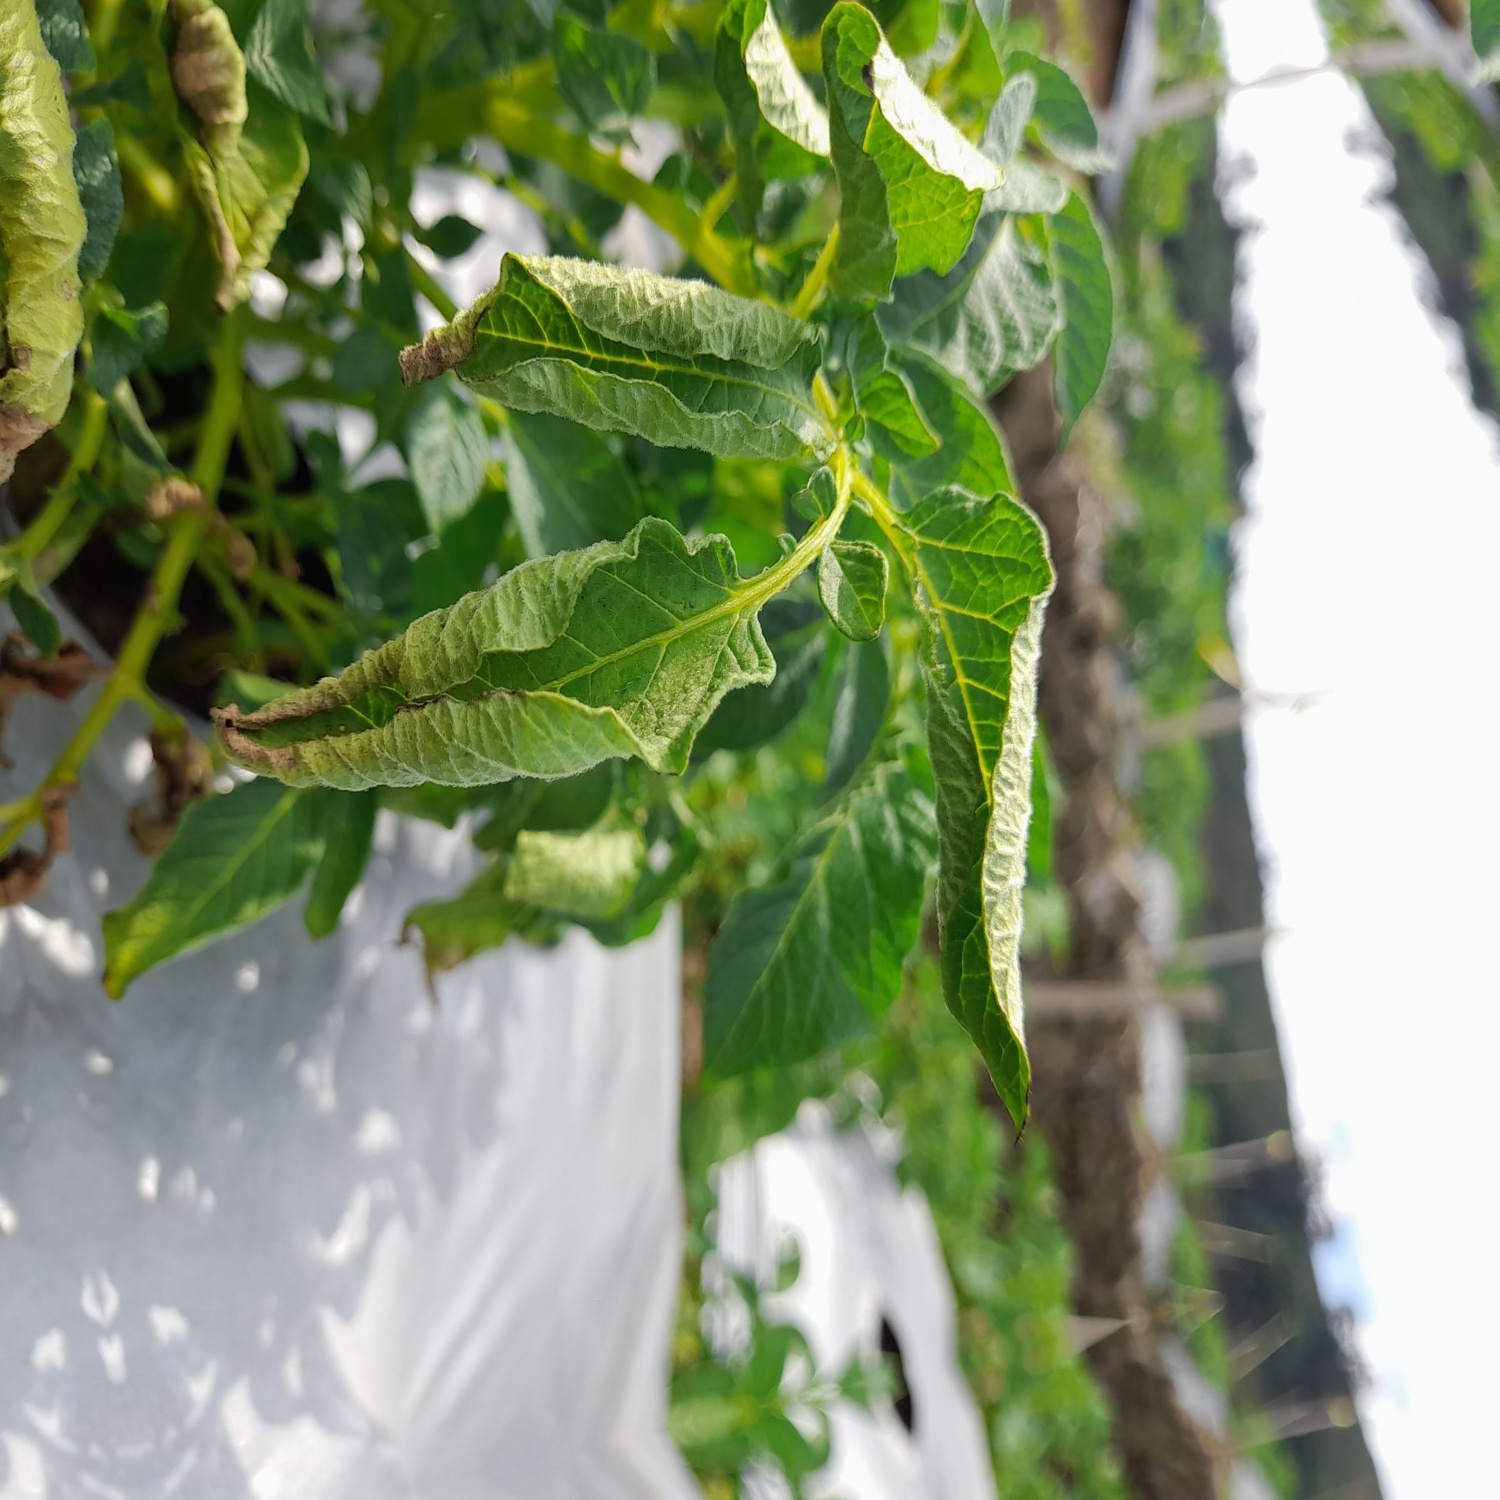
Etiqueta: Pudricion_Parda